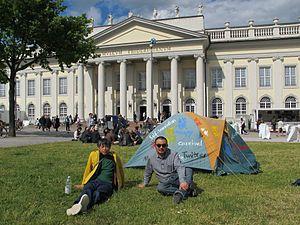
My Bed est une œuvre de l'artiste anglaise Tracey Emin.